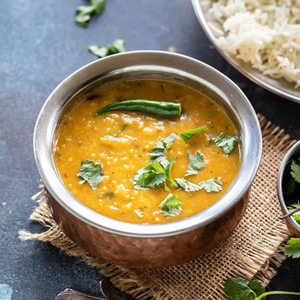
Dish: dal